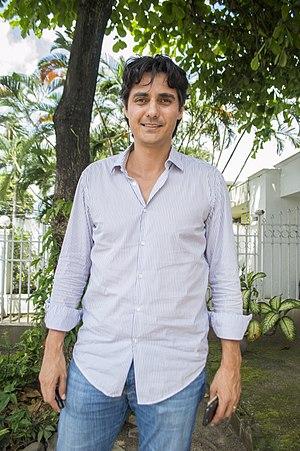
Nicolás Lapentti, né le 13 août 1976 à Guayaquil, est un joueur de tennis équatorien, professionnel de 1995 à 2011. Il est le frère aîné de Giovanni Lapentti, lui aussi joueur de tennis professionnel.